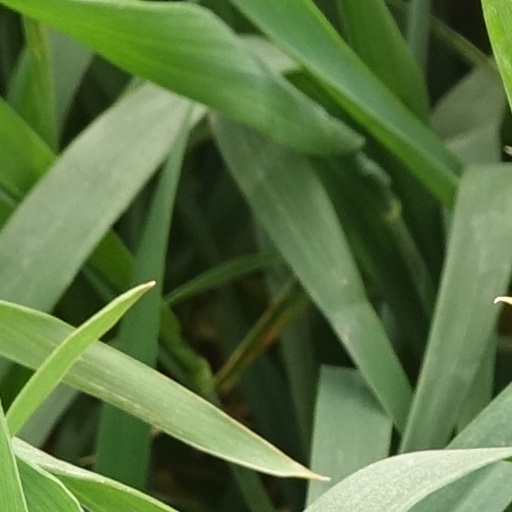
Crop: wheat